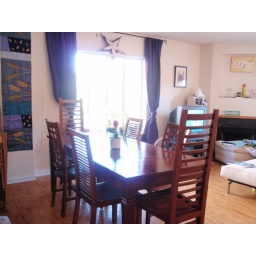
the table & chairs - from the source in dumbo